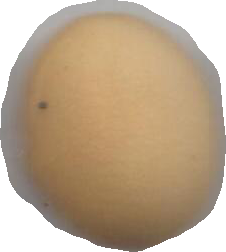
Variety: Dega